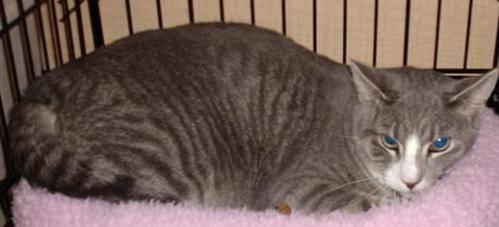
cat